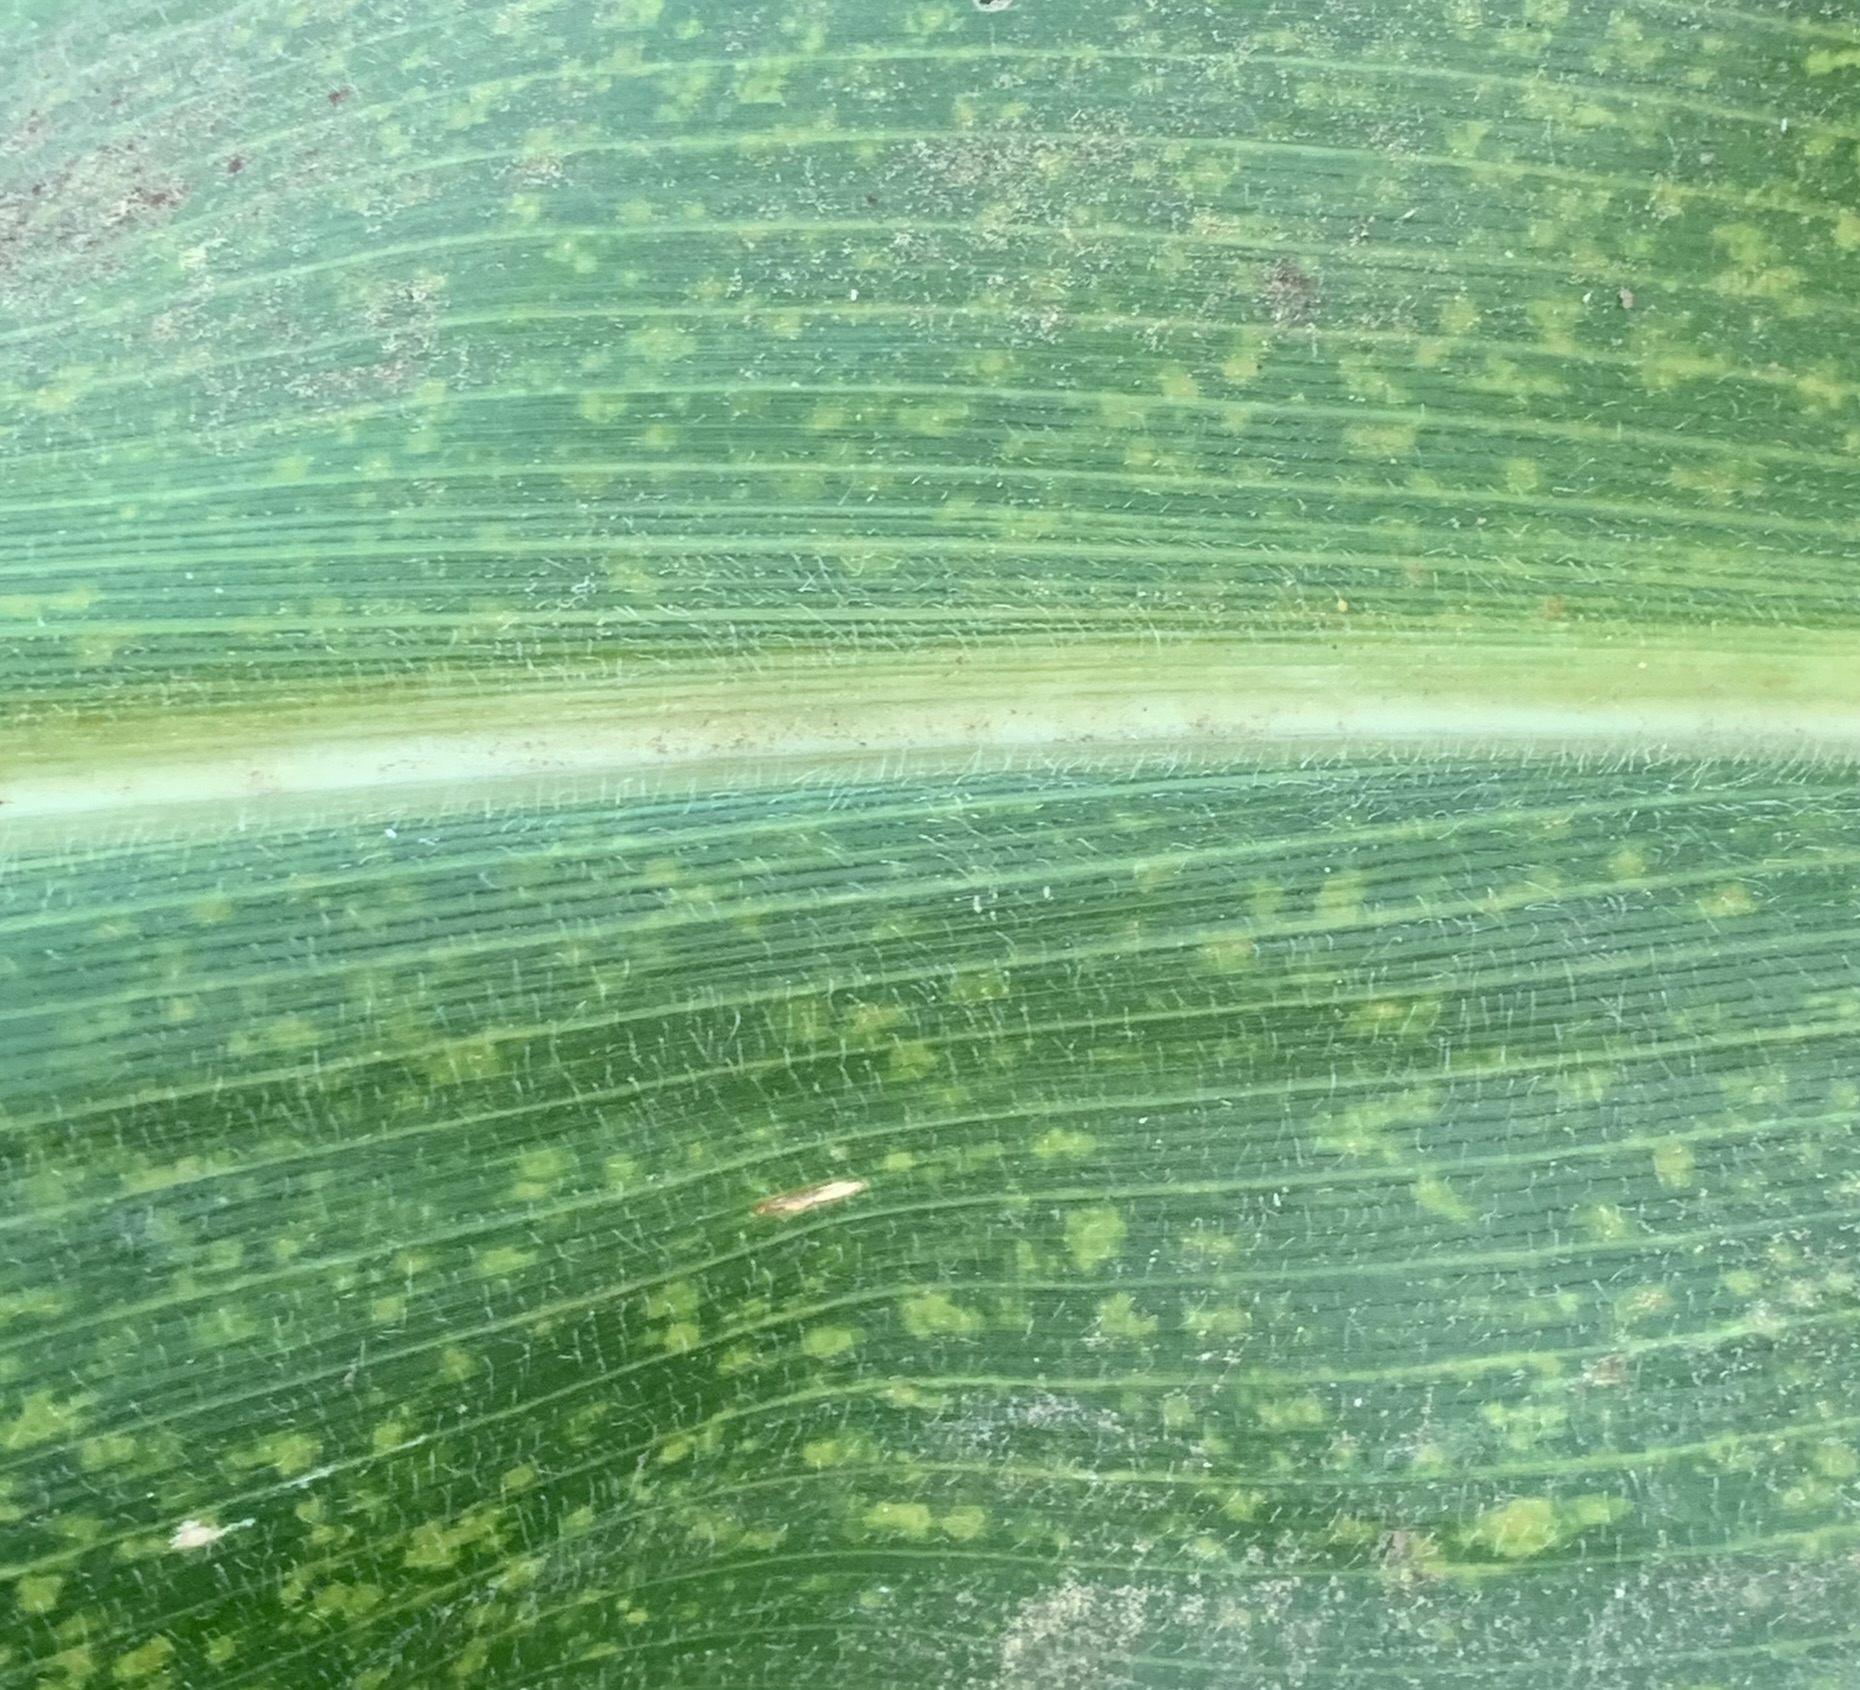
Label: MLN